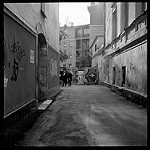
Scene: Outdoor